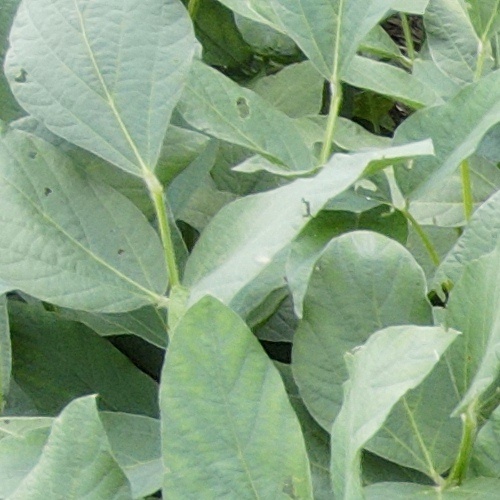
Label: Caterpillar